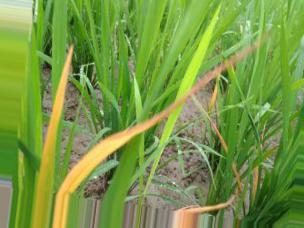
Nhãn: Tungro virus